Fuzigish

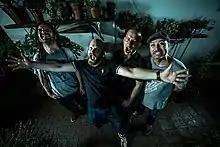

Fuzigish is a South African ska punk band from Johannesburg, established in 1997. They are noted for their high energy performances and have released six full-length albums and one compilation since their inception. The band retain a strong DIY ethos, having released all their albums independently through their own "Red Ambulance" record label, as well as setting up "Punk Safari", their own touring company.